Sri (2002 film)

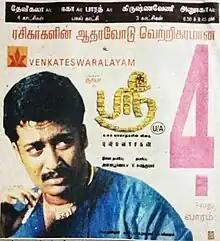
Poster

Sri is a 2002 Indian Tamil-language action drama film co-written and directed by Pushpavasagan, in his only directorial credit. The film stars Suriya in the titular role alongside Shrutika (in her acting debut) and Gayatri Jayaraman.